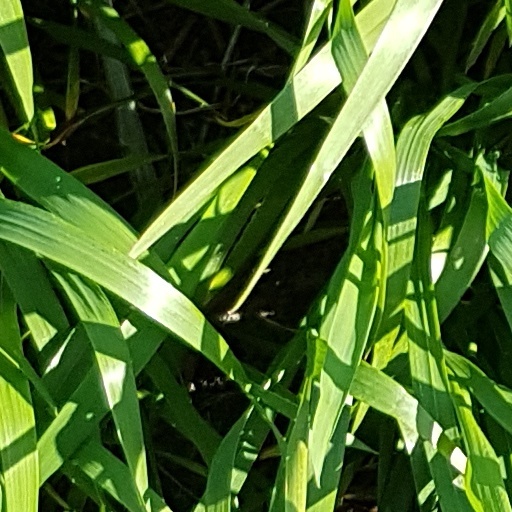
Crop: wheat